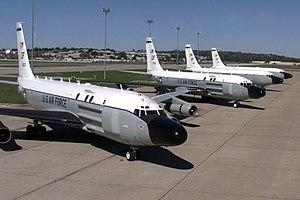
La guerre électronique consiste en l'exploitation des émissions radioélectriques d'un adversaire et, inversement consiste à l'empêcher d'en faire autant. Il s'agit donc de toutes les opérations visant à acquérir la maîtrise du spectre électromagnétique, pour intercepter et/ou brouiller les ordres ou informations circulant dans les systèmes de communication de l'adversaire.
Le Boeing RC-135 est une famille de grands avions de reconnaissance dérivés du ravitailleur KC-135 Stratotanker et de l'avion de transport C-135 Stratolifter et modifiés par plusieurs sociétés dont General Dynamics, Lockheed, LTV, E-Systems et L3 Technologies. Ils sont utilisés par l'United States Air Force et la Royal Air Force et de nombreuses versions sont en service depuis 1961. Contrairement aux C-135 et KC-135 qui sont connus chez l'avionneur comme le Model 717, le RC-135 est désigné Model 739. Un grand nombre de versions sont modifiées à de nombreuses reprises, ce qui conduit à une large variété de configurations, de désignations et de noms de programmes.
Le 1ᵉʳ septembre 1983, le Boeing 747 assurant le vol Korean Air Lines 007 reliant New York à Séoul via Anchorage dévia de sa route prévue et entra dans un espace aérien soviétique interdit. Il fut abattu par un avion de chasse Soukhoï Su-15 de la défense aérienne soviétique à proximité de l'île Moneron, à l'ouest de l'île de Sakhaline en Russie. Aucun survivant ne fut retrouvé parmi les 269 passagers et membres d'équipage, au nombre desquels figurait le représentant américain Larry McDonald.